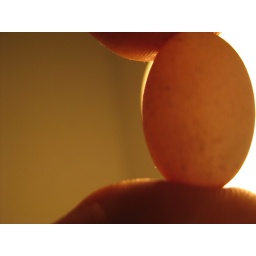
snake eggs I found in my garden. snake eggs I found in my flower bed